Colchester Casuals F.C.

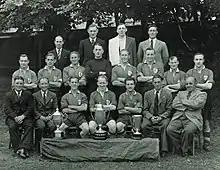
Colchester Casuals during the 1946–47 season.

Colchester Casuals Football Club history can be traced back to 1883, when the Casuals first appeared in Colchester football records. Colchester Casuals mainly operated as a feeder club for Colchester United.